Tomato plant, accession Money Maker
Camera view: horizontal (90 deg, fisheye); turntable rotation: 30 degrees
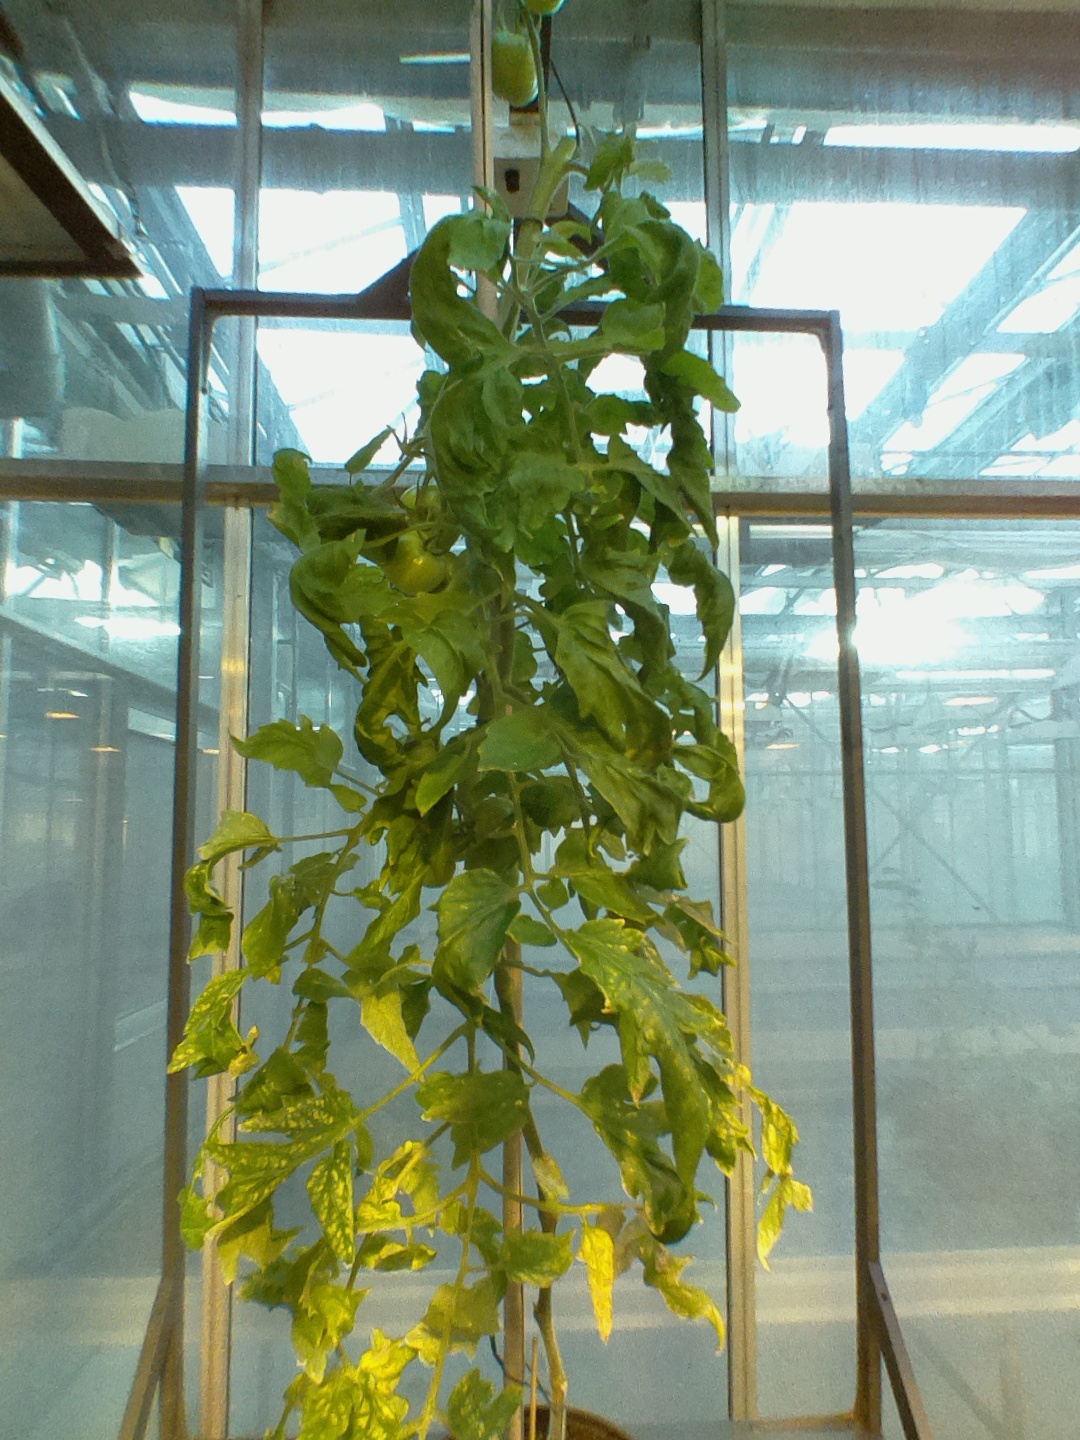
BBCH growth stage 79: 90% -100% of final fruit size